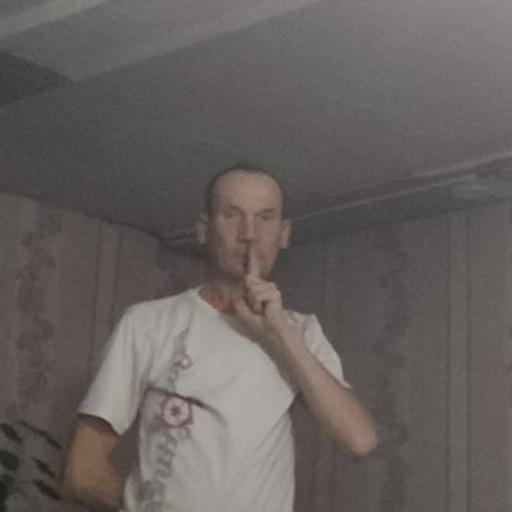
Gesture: mute